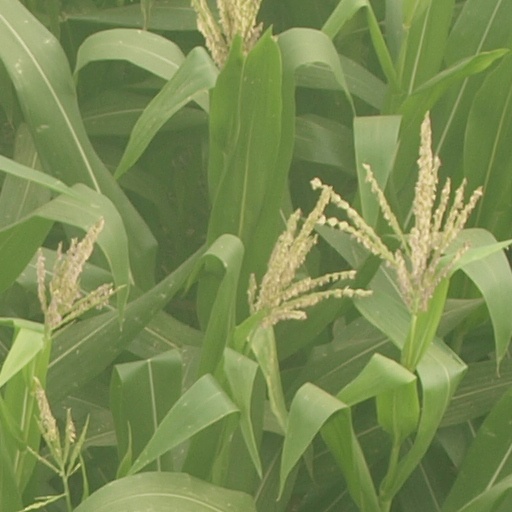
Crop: maize; corn